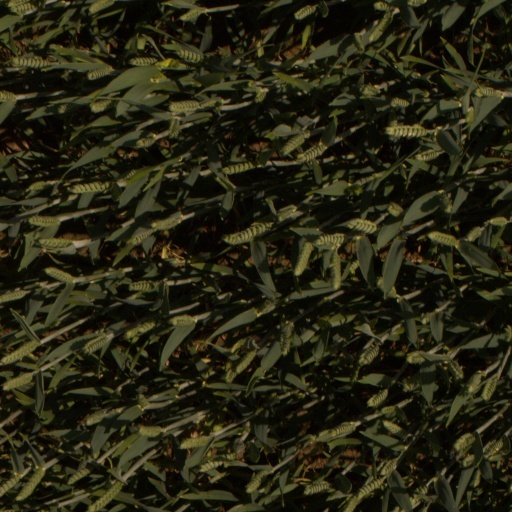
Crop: wheat